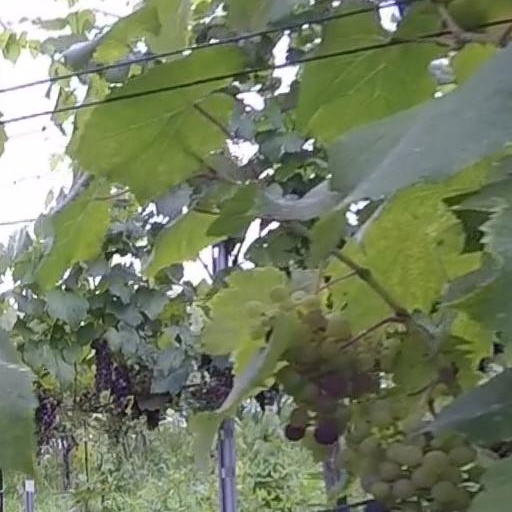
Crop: grape